East Paterson station

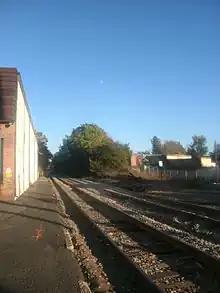
The former East Paterson station site in November 2011. The former platform remained on the north side of the tracks.

On April 17, 1963, the Borough Council received word that the Susquehanna was attending a hearing of the Public Utilities Commission on April 18 to discontinue agent services at East Paterson station. The Susquehanna's notice stated that they wanted to move the Passaic Junction freight agent, stationed at East Paterson to Passaic Junction itself and abandon the East Paterson depot. The Passaic Junction agent had been stationed at East Paterson after the former station burned in 1959. The railroad built a new station and wanted to return the agent to his proper post. The Council agreed to have Sam Scillieri, an attorney, protest the petition. The council's official stance would be that the freight agent being eliminated was fine, as long as passenger service did not go with it.